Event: Nepal Earthquake
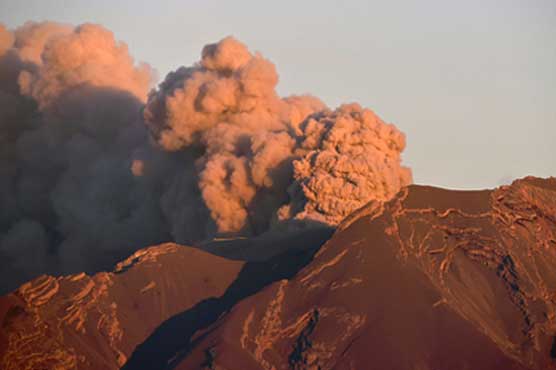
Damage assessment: no_damage